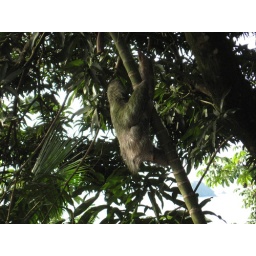
Sloth in the tree by our house